Gilliam van der Gouwen

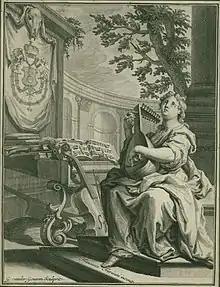
"Title page of Corelli's Concerti Grossi"

Gilliam van der Gouwen, first name also transcribed as Guilliam and Willem (ca. 1657, Antwerp — buried on 15 March 1716, Amsterdam) was a Flemish engraver who spent most of his active career in the Dutch Republic. He is known for his reproductive engravings and various title pages, maps and book illustrations for the Amsterdam publishers.